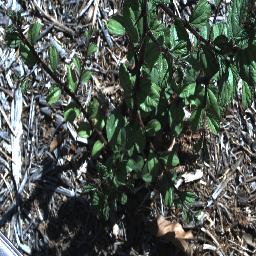
Label: chinee_apple